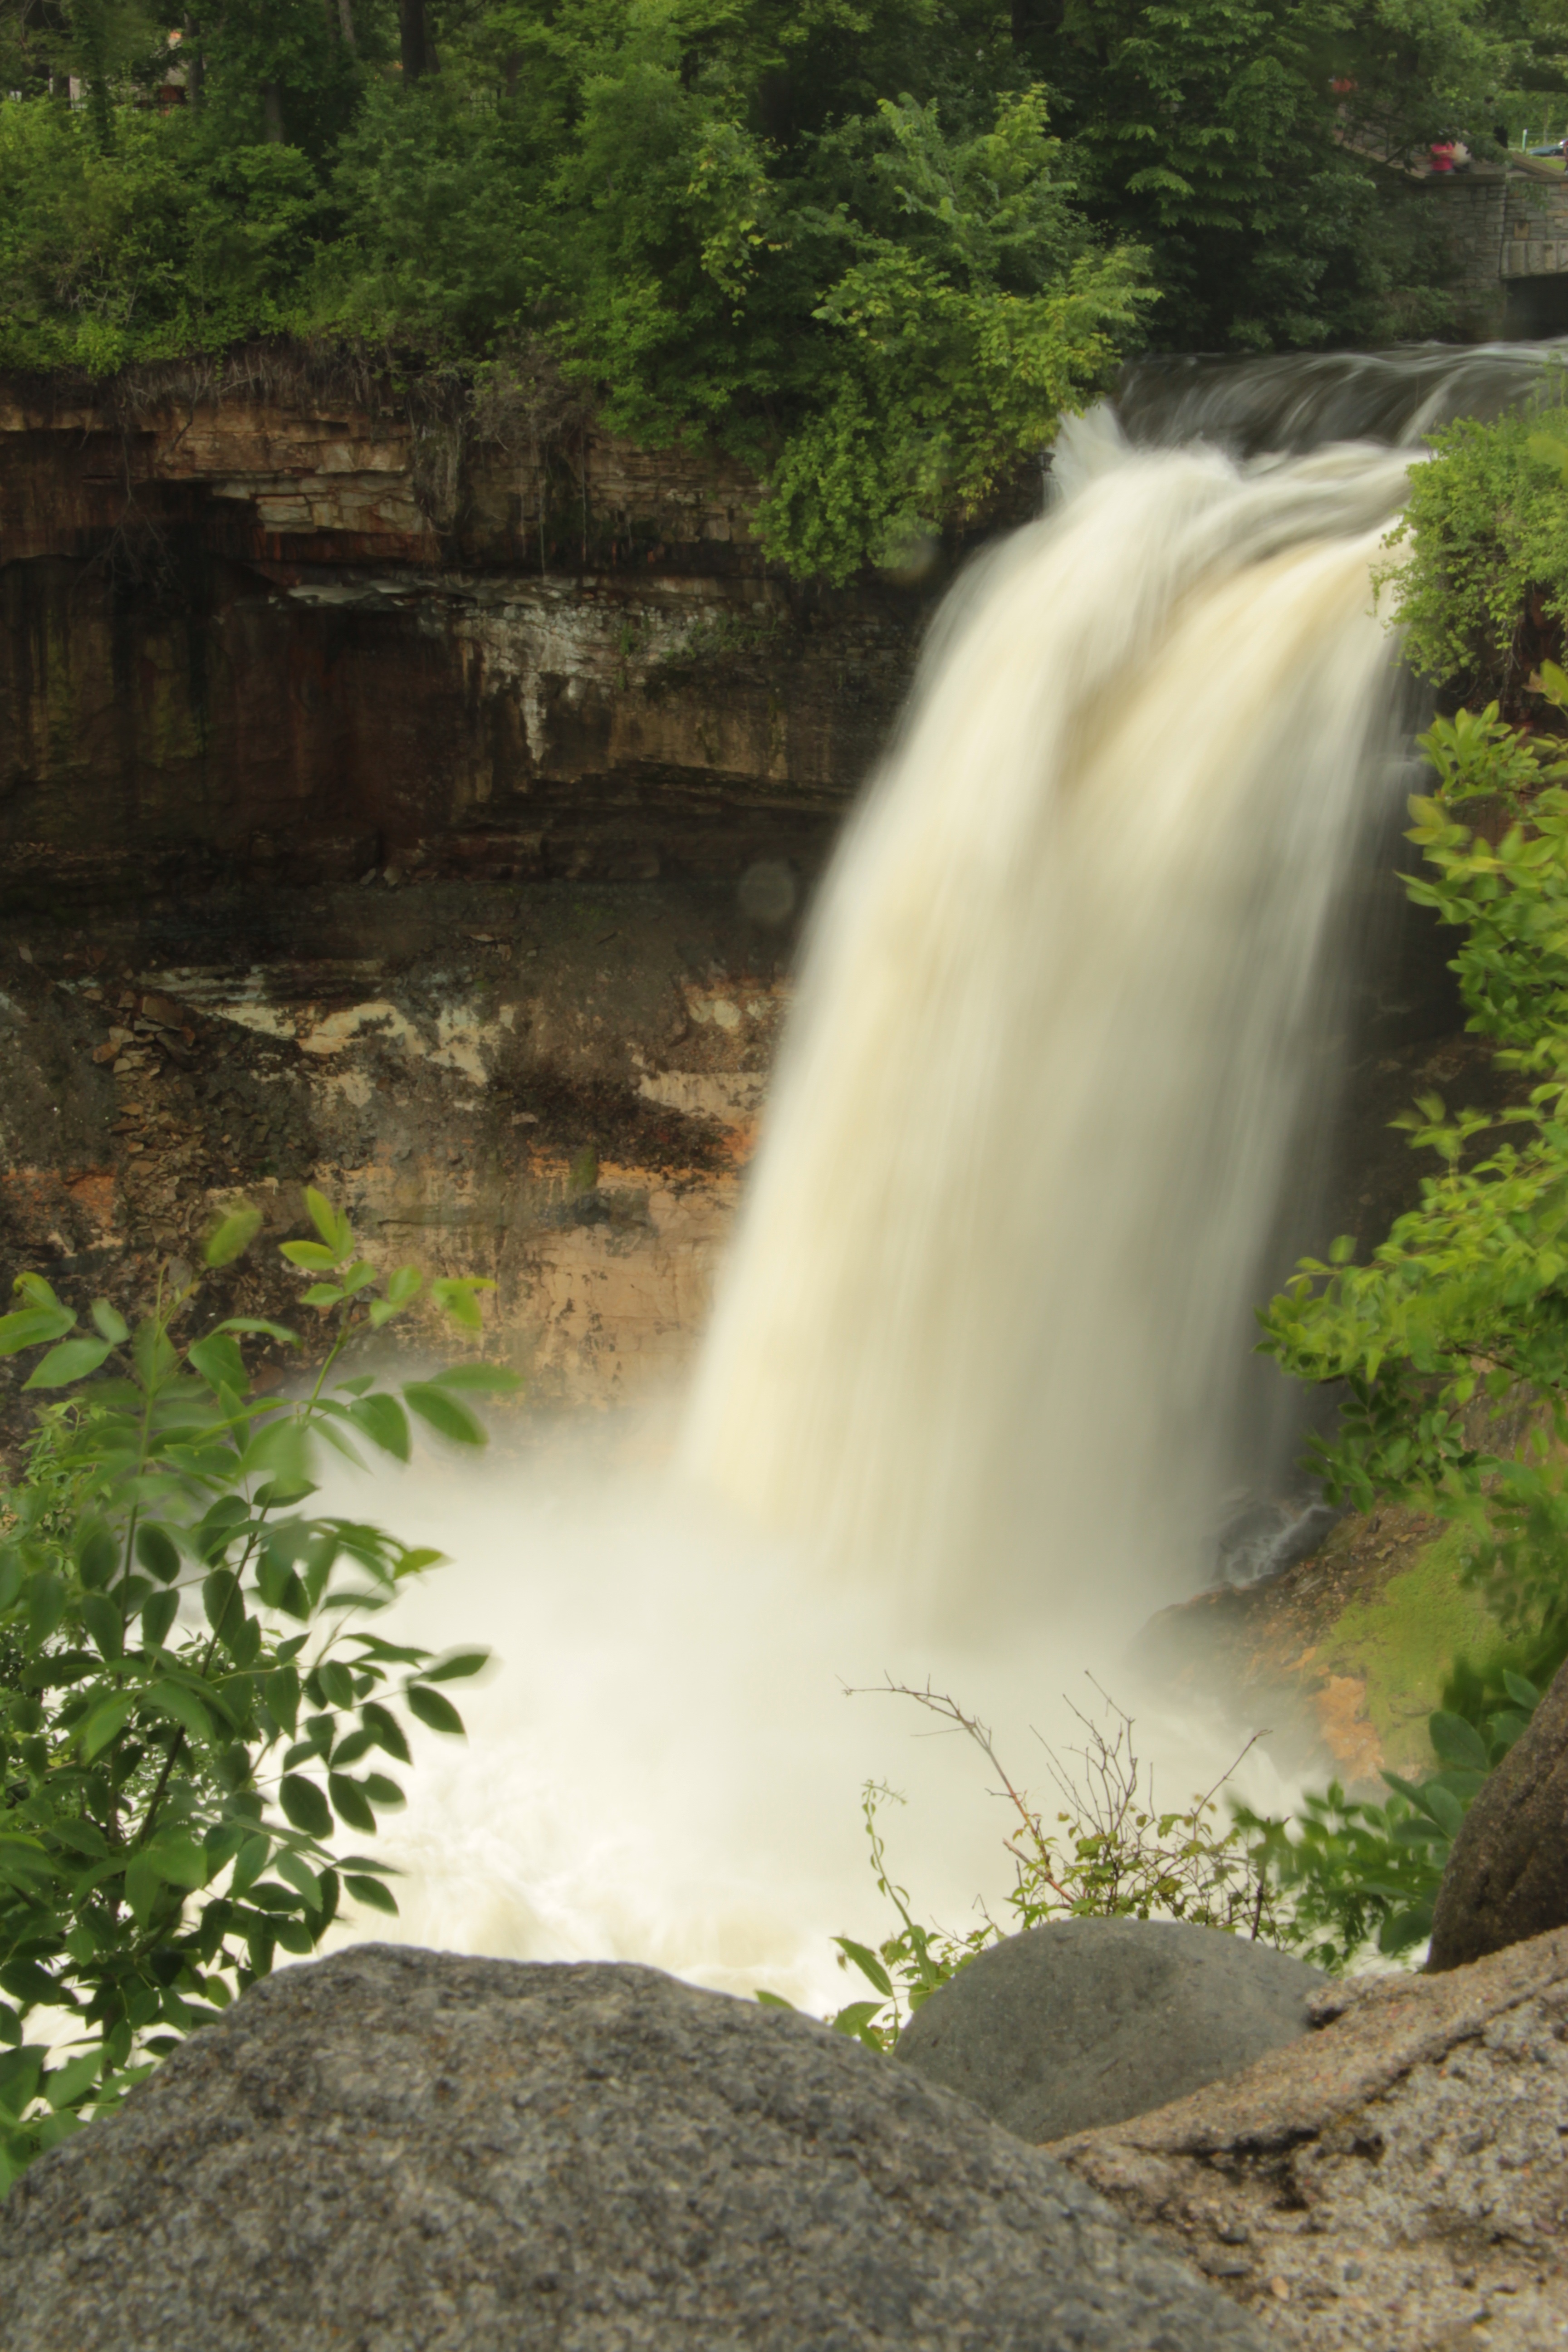
water, rock, waterfall, river, stream, jungle, body of water, wasserfall, water feature, watercourse, minneapolis, minnehaha falls